Raimonds Elbakjans

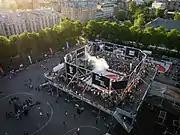
Ghetto Games slam dunk contest in Riga, Latvia (2018)

After his basketball career, he decided to create basketball tournaments for himself and his friends – Ghetto Basket. In two years, the Ghetto Basket movement turned into the Ghetto Games. Later, more active sport leaders joined the movement, to be united under one street sport family – Ghetto Games. Since then Elbakjans is the leader of multi-sport event movement Ghetto Games.